Morley College

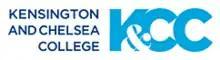
Kensington and Chelsea College logo

Kensington and Chelsea College (KCC) was established in 1990, by the Royal Borough of Kensington and Chelsea, from a merger of parts of two former institutions. It initially operated from the former Sloane and Carlyle School buildings in Chelsea (see above) and from centres in North Kensington, South Kensington and Notting Hill, together with an evening class programme in Holland Park School. In 1993, the college became an independent Further Education corporation, following implementation of the Further and Higher Education Act 1992.